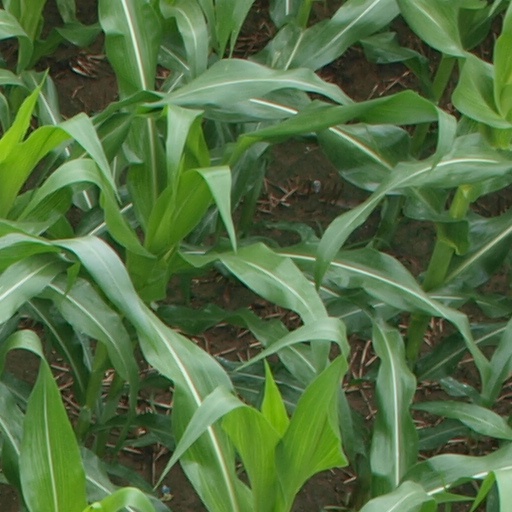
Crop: maize; corn